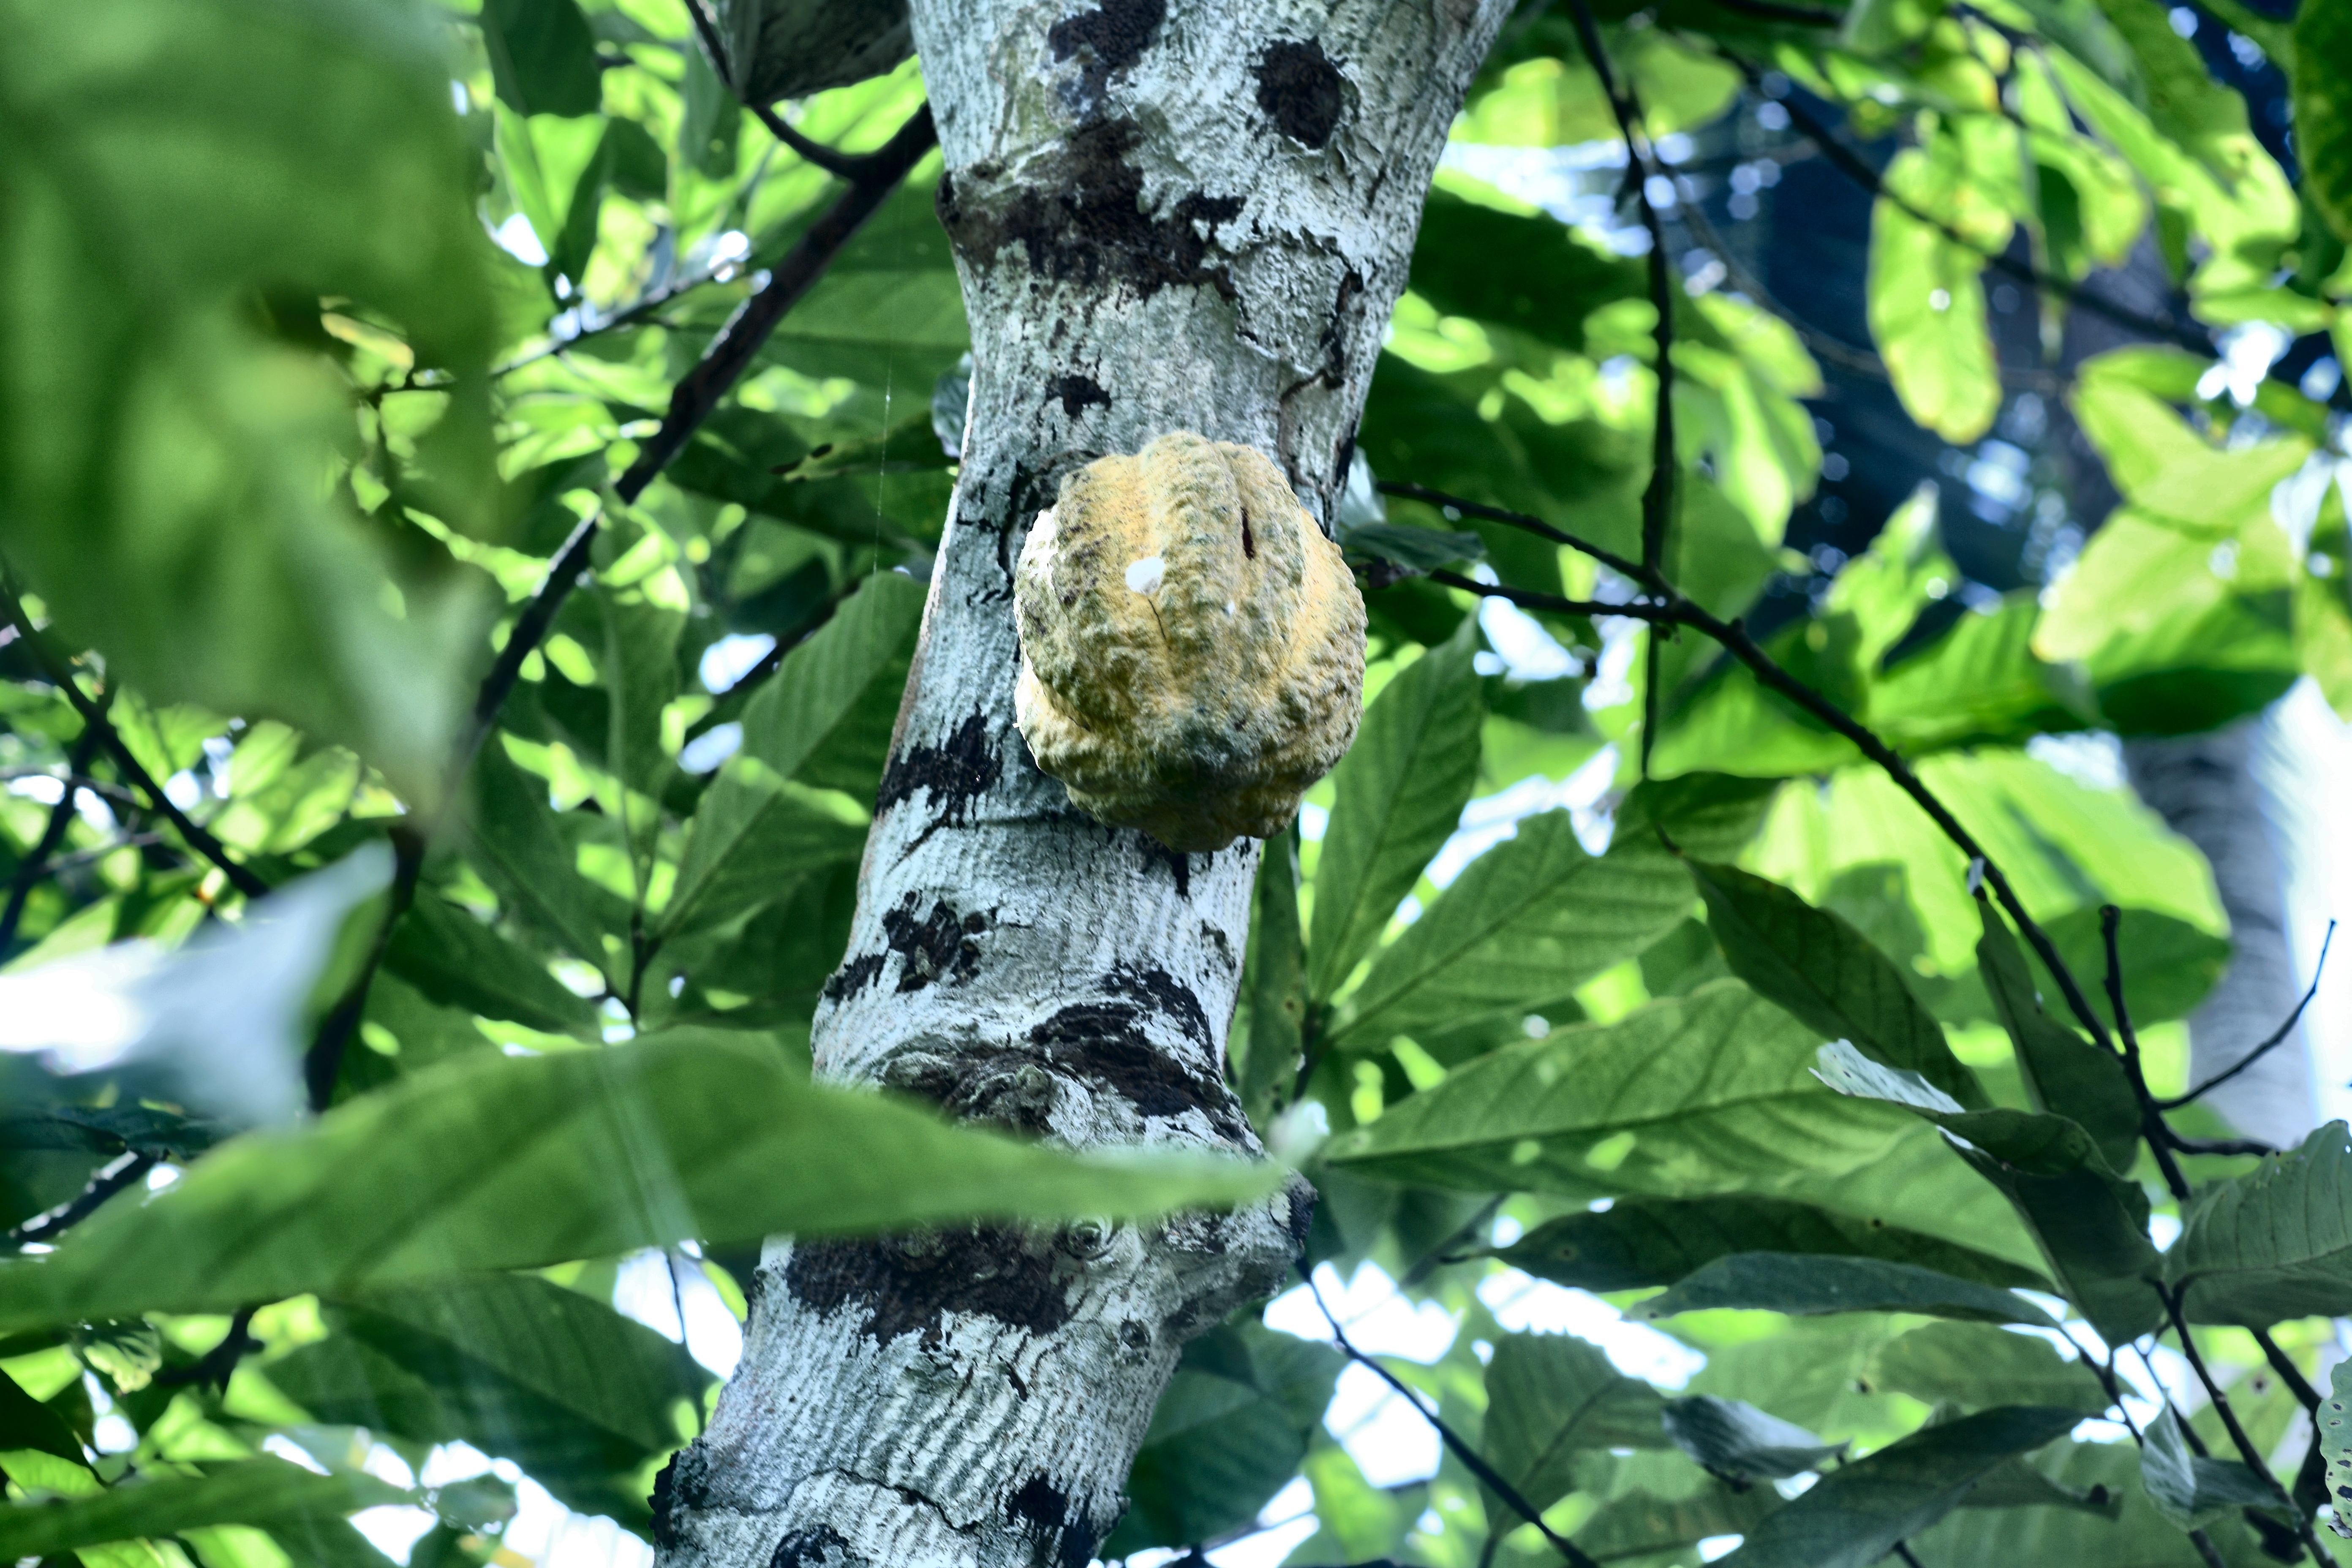
Maturity: mature
Variety: Guiana